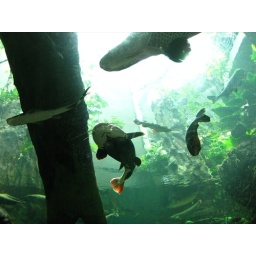
Peeking at fish underbelly in Amazonian rain forest tube.